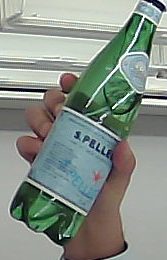
Product: sanpellegrino_water